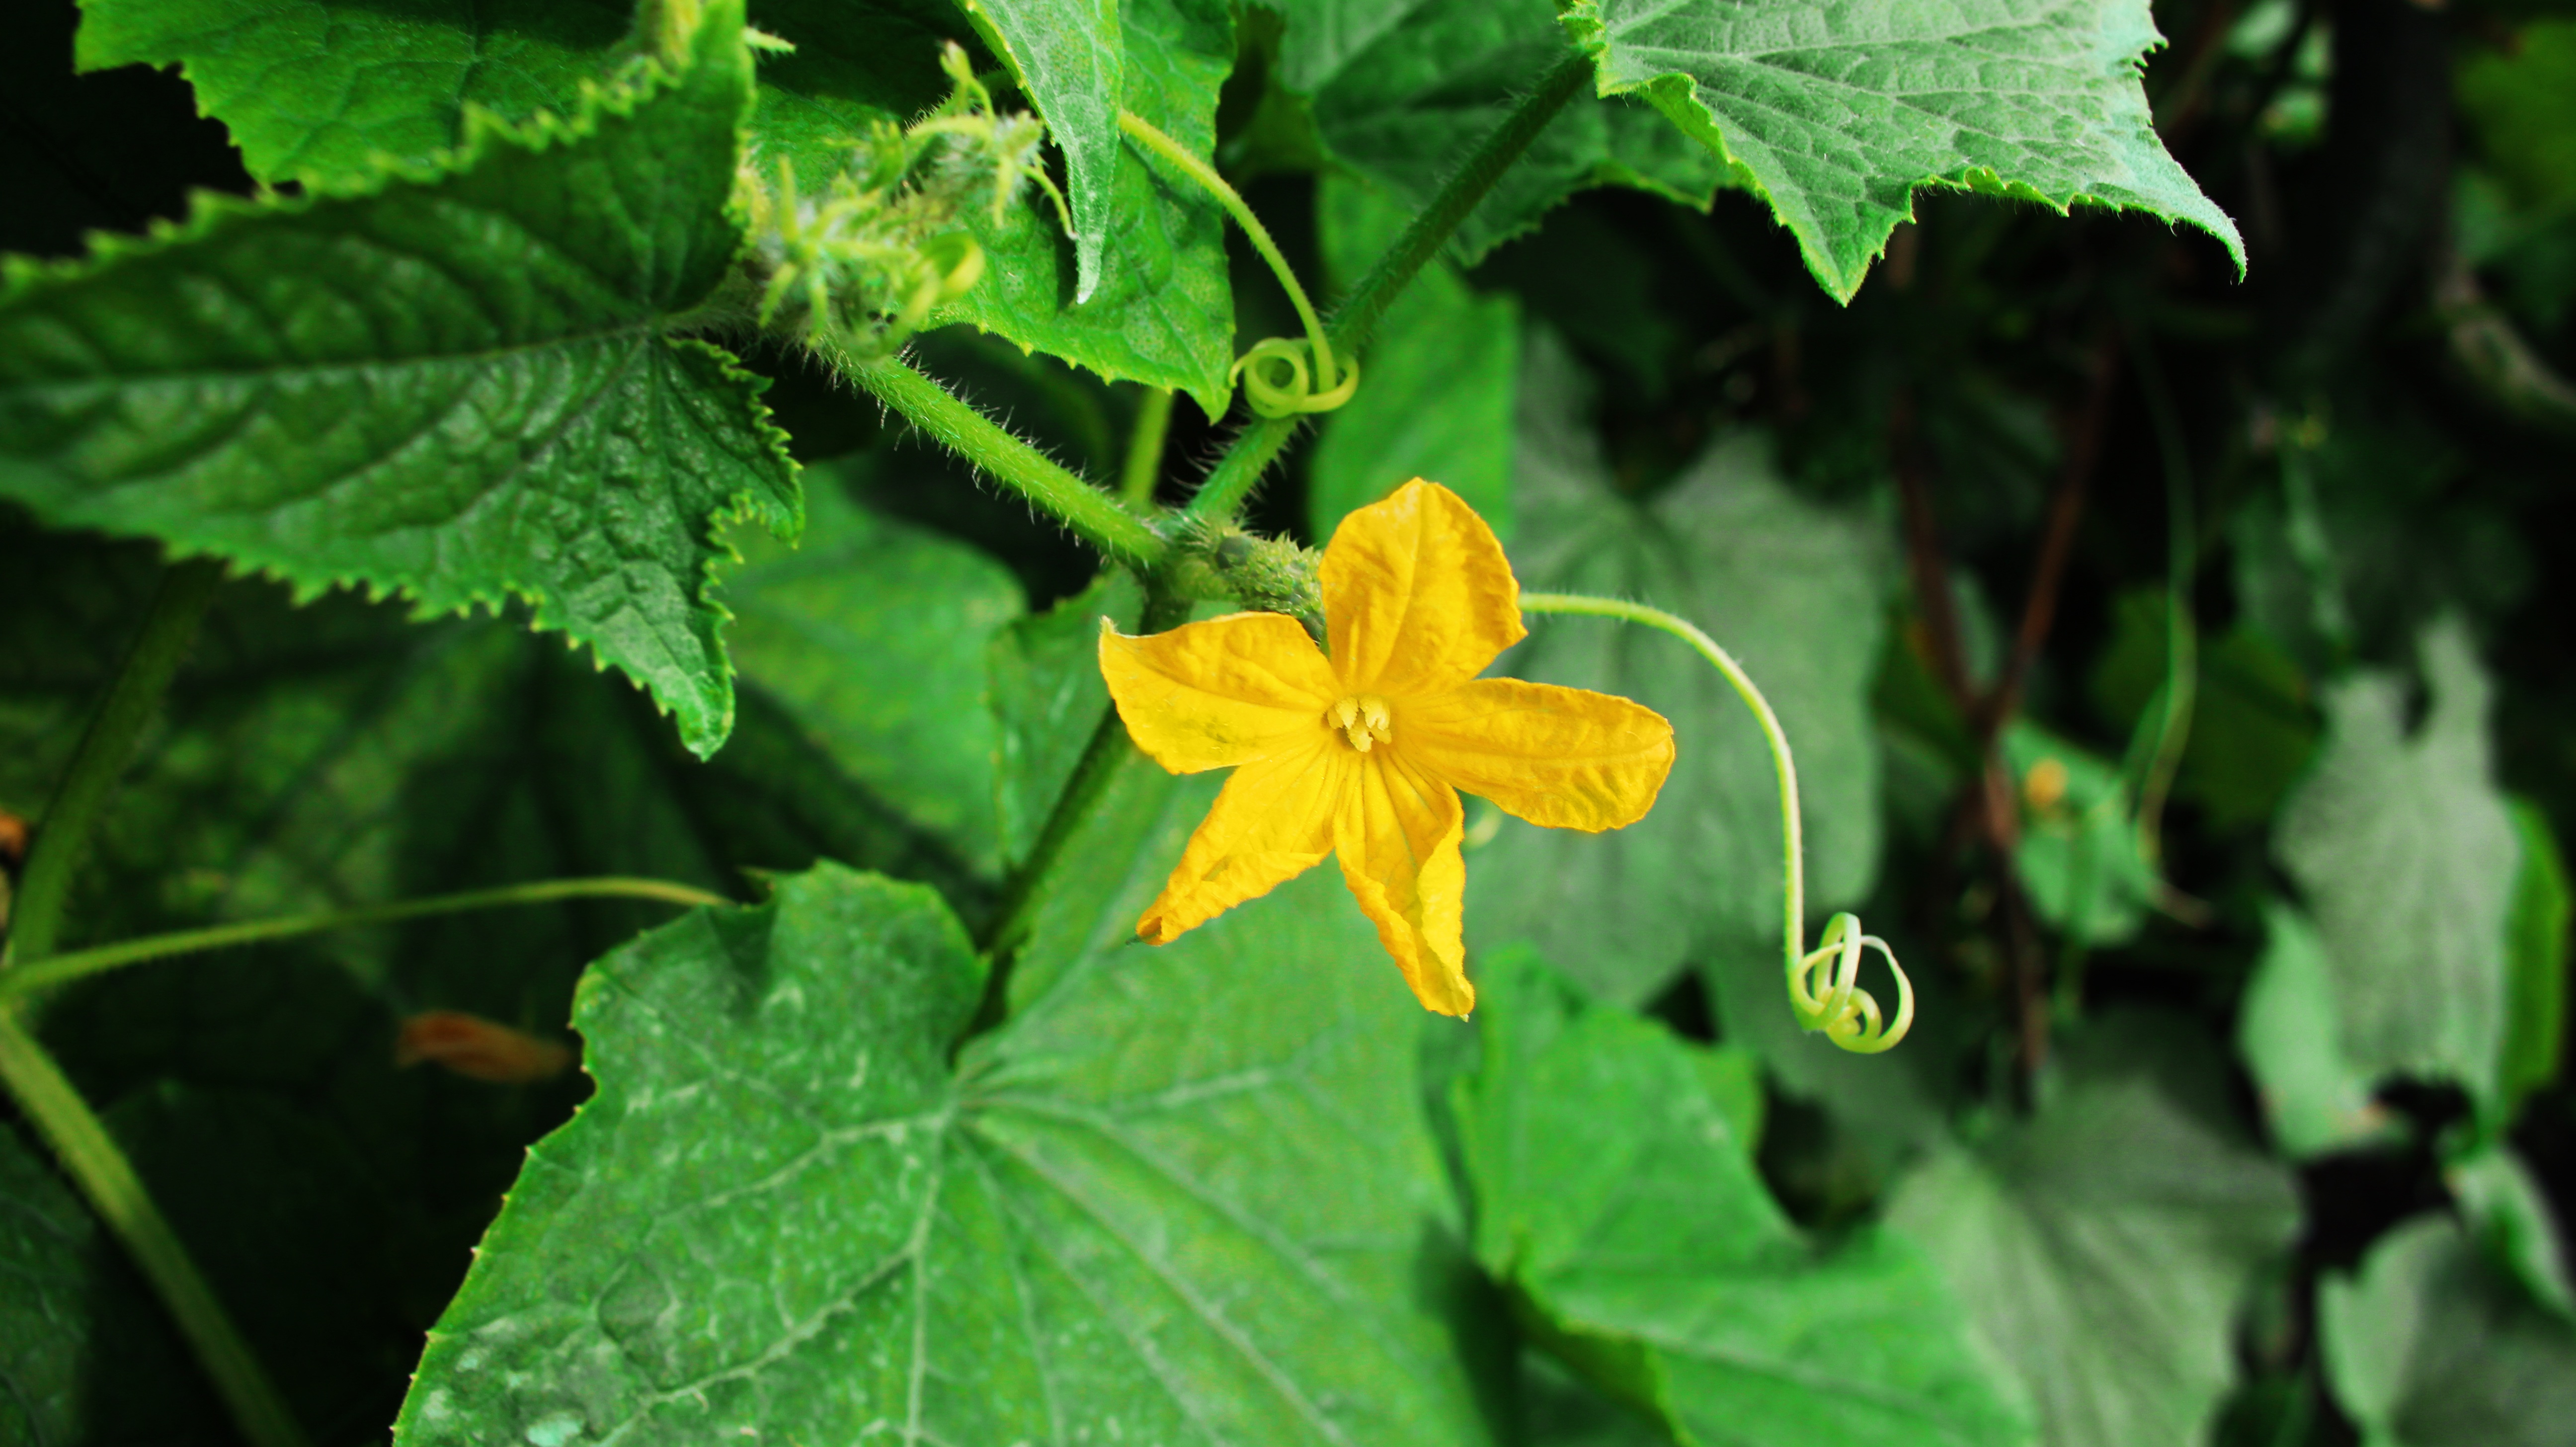
plant, leaf, flower, food, green, herb, produce, botany, flora, wildflower, leaves, shrub, flowering plant, annual plant, land plant, pumpkin flower